2009 Canadian honours

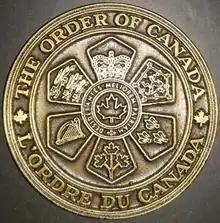
The Seal of the Order of Canada

The following are the appointments to various Canadian Honours of 2009. Usually, they are announced as part of the New Year and Canada Day celebrations and are published within the Canada Gazette during year. This follows the custom set out within the United Kingdom which publishes its appoints of various British Honours for New Year's and for monarch's official birthday. However, instead of the midyear appointments announced on Victoria Day, the official birthday of the Canadian Monarch, this custom has been transferred with the celebration of Canadian Confederation and the creation of the Order of Canada.